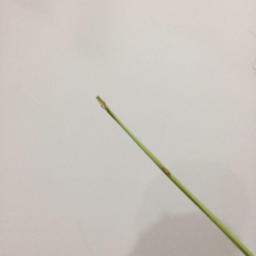
Label: Rice___Leaf_Blast